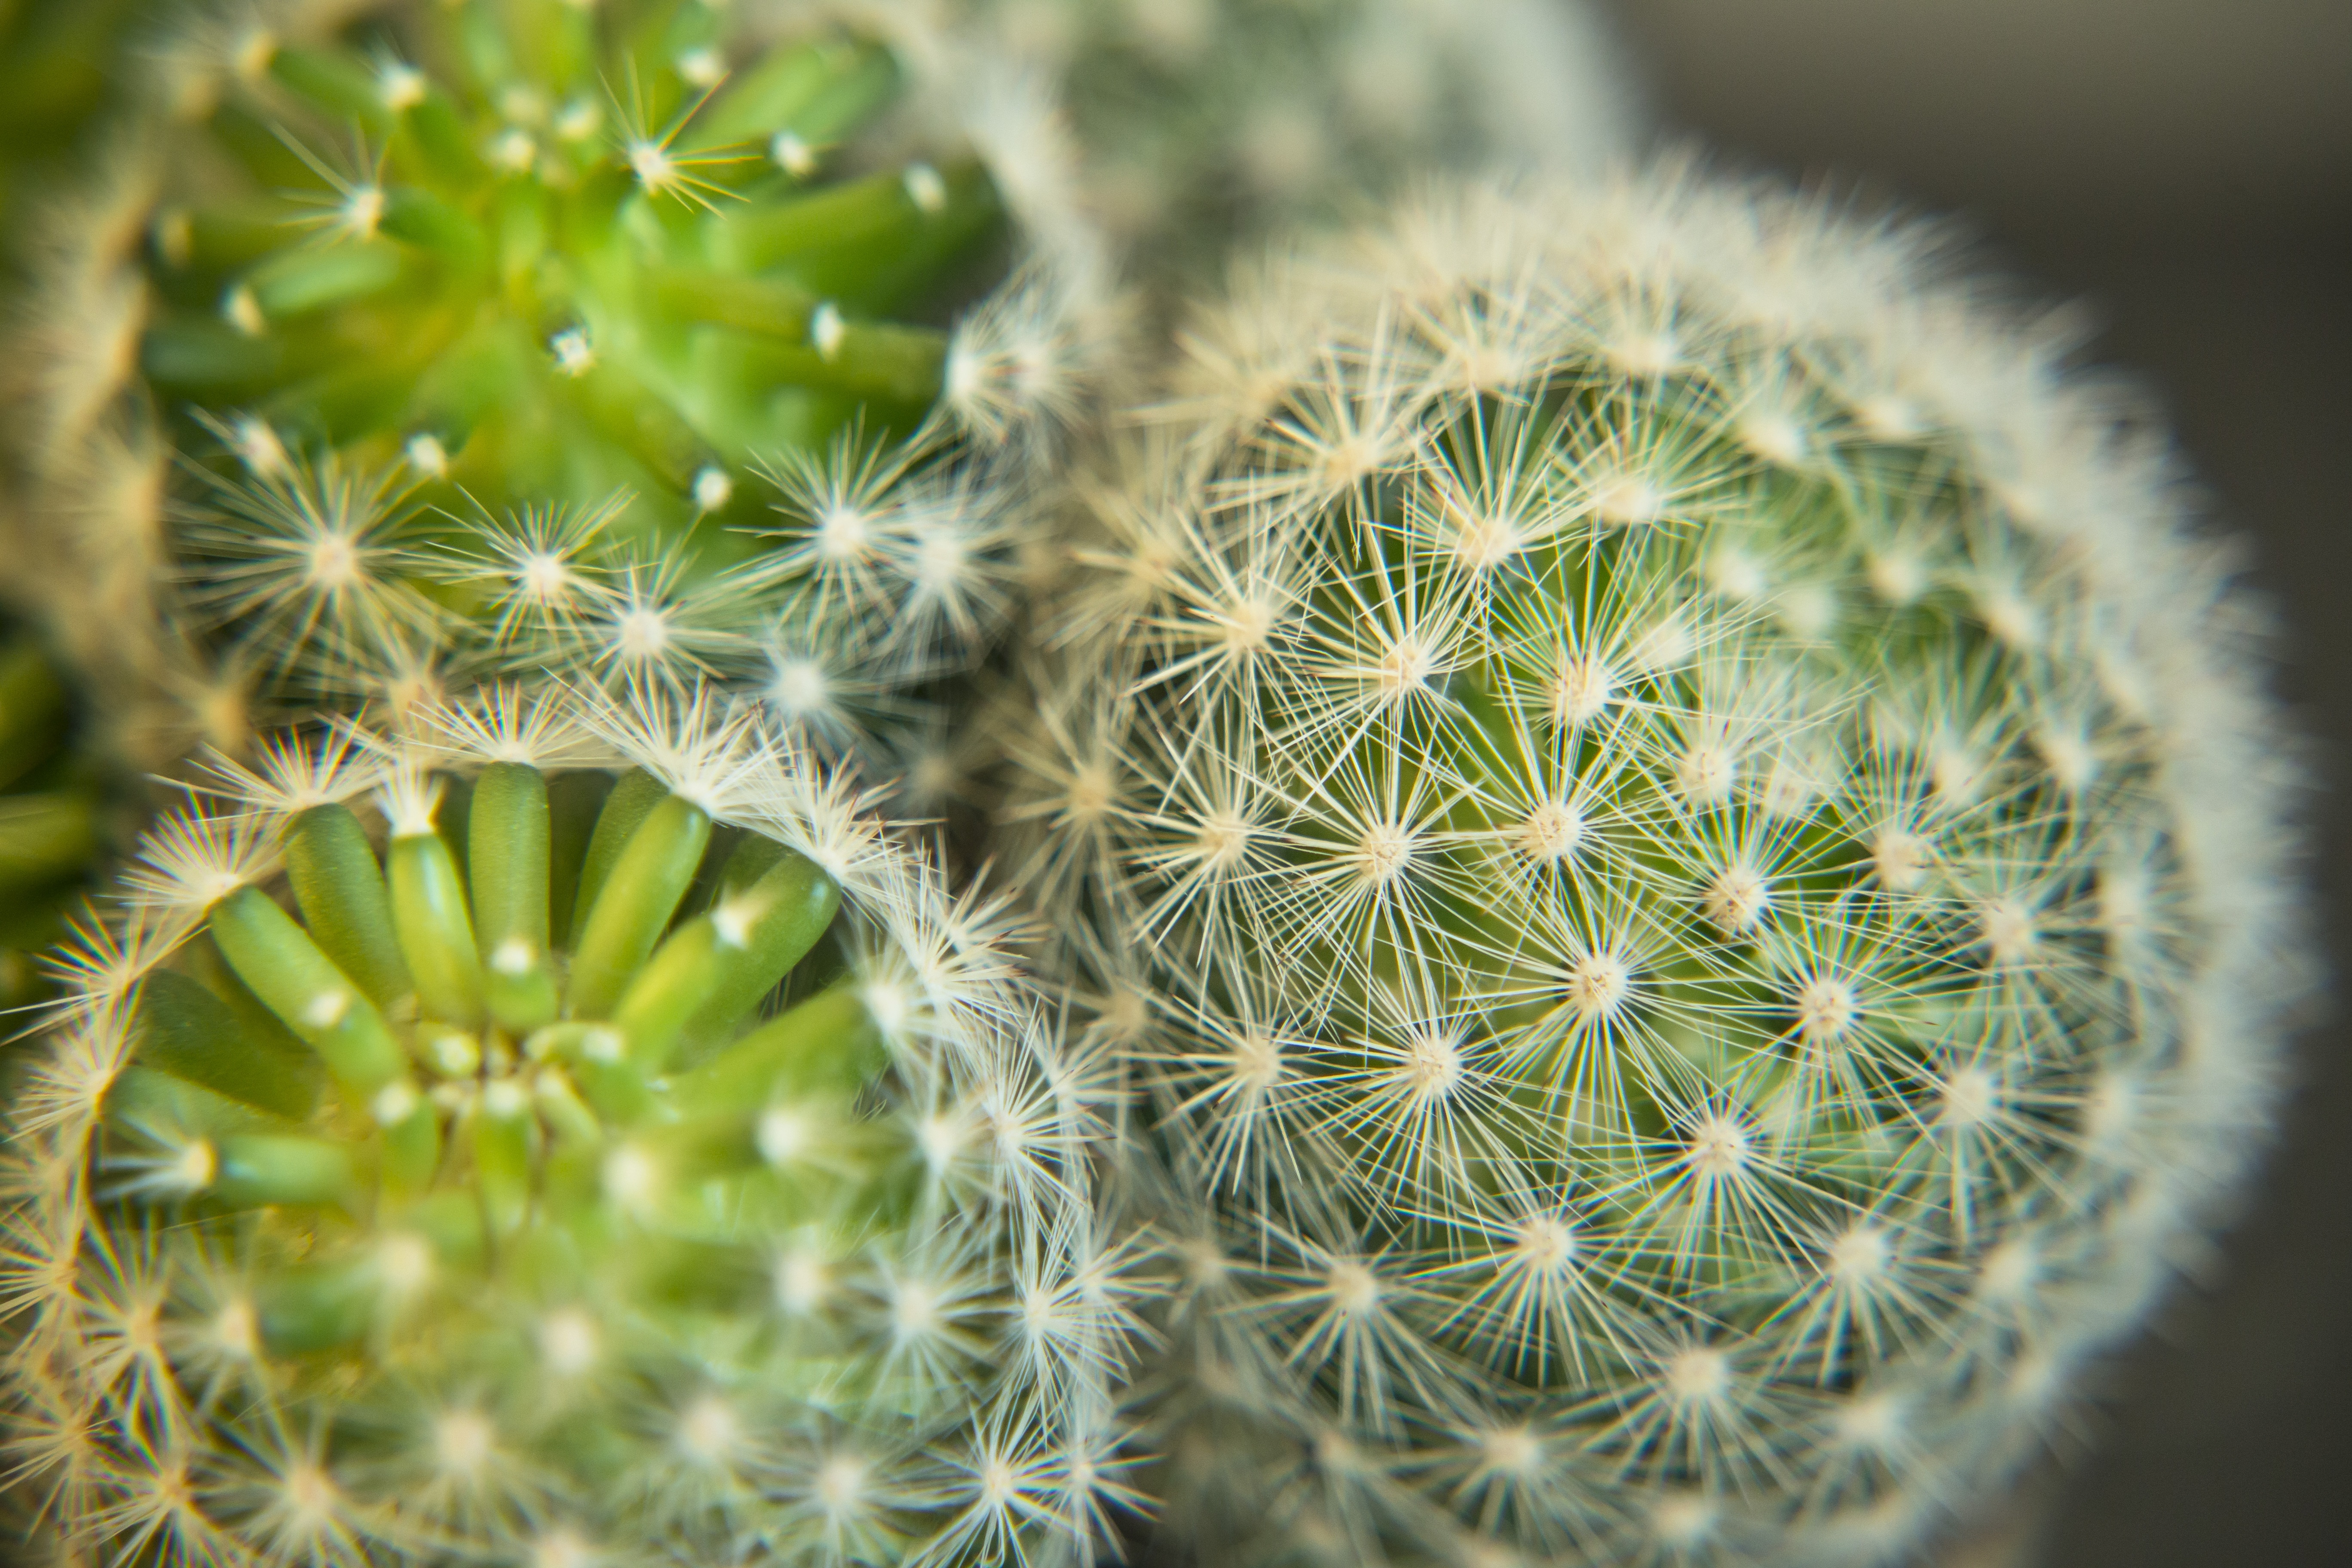
nature, cactus, sharp, plant, texture, flower, decoration, green, macro, grow, natural, botany, succulent, cacti, flora, botanical, fauna, close up, danger, macro photography, flowering plant, plant stem, land plant, thorns spines and prickles, hedgehog cactus